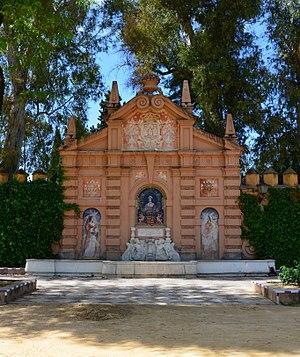
Fontaine de style néo-maniériste de Juan Talavera y Heredia, décorée de peintures de Juan Miguel Sanchez, dédiée à Catalina de Ribera. Elle se trouve sur la promenade de Catalina de Ribera, adossée aux murailles de l'Alcazar de Séville (Espagne).Español: Fuente adosada al muro de cerramiento de los jardines del Alcázar de Sevilla (España), dedicada a Catalina de Ribera. Cuenta con una estructura arquitectónica de estilo neomanierista diseñada por Juan Talavera y Heredia con pinturas alusivas a la dama realizadas por el pintor locar Juan Miguel Sanchez, más los restos de otra fuente del siglo XVI.
Les jardins de Murillo et la promenade de Catalina de Ribera forment, ensemble, un parc se trouvant à Séville, en Andalousie.